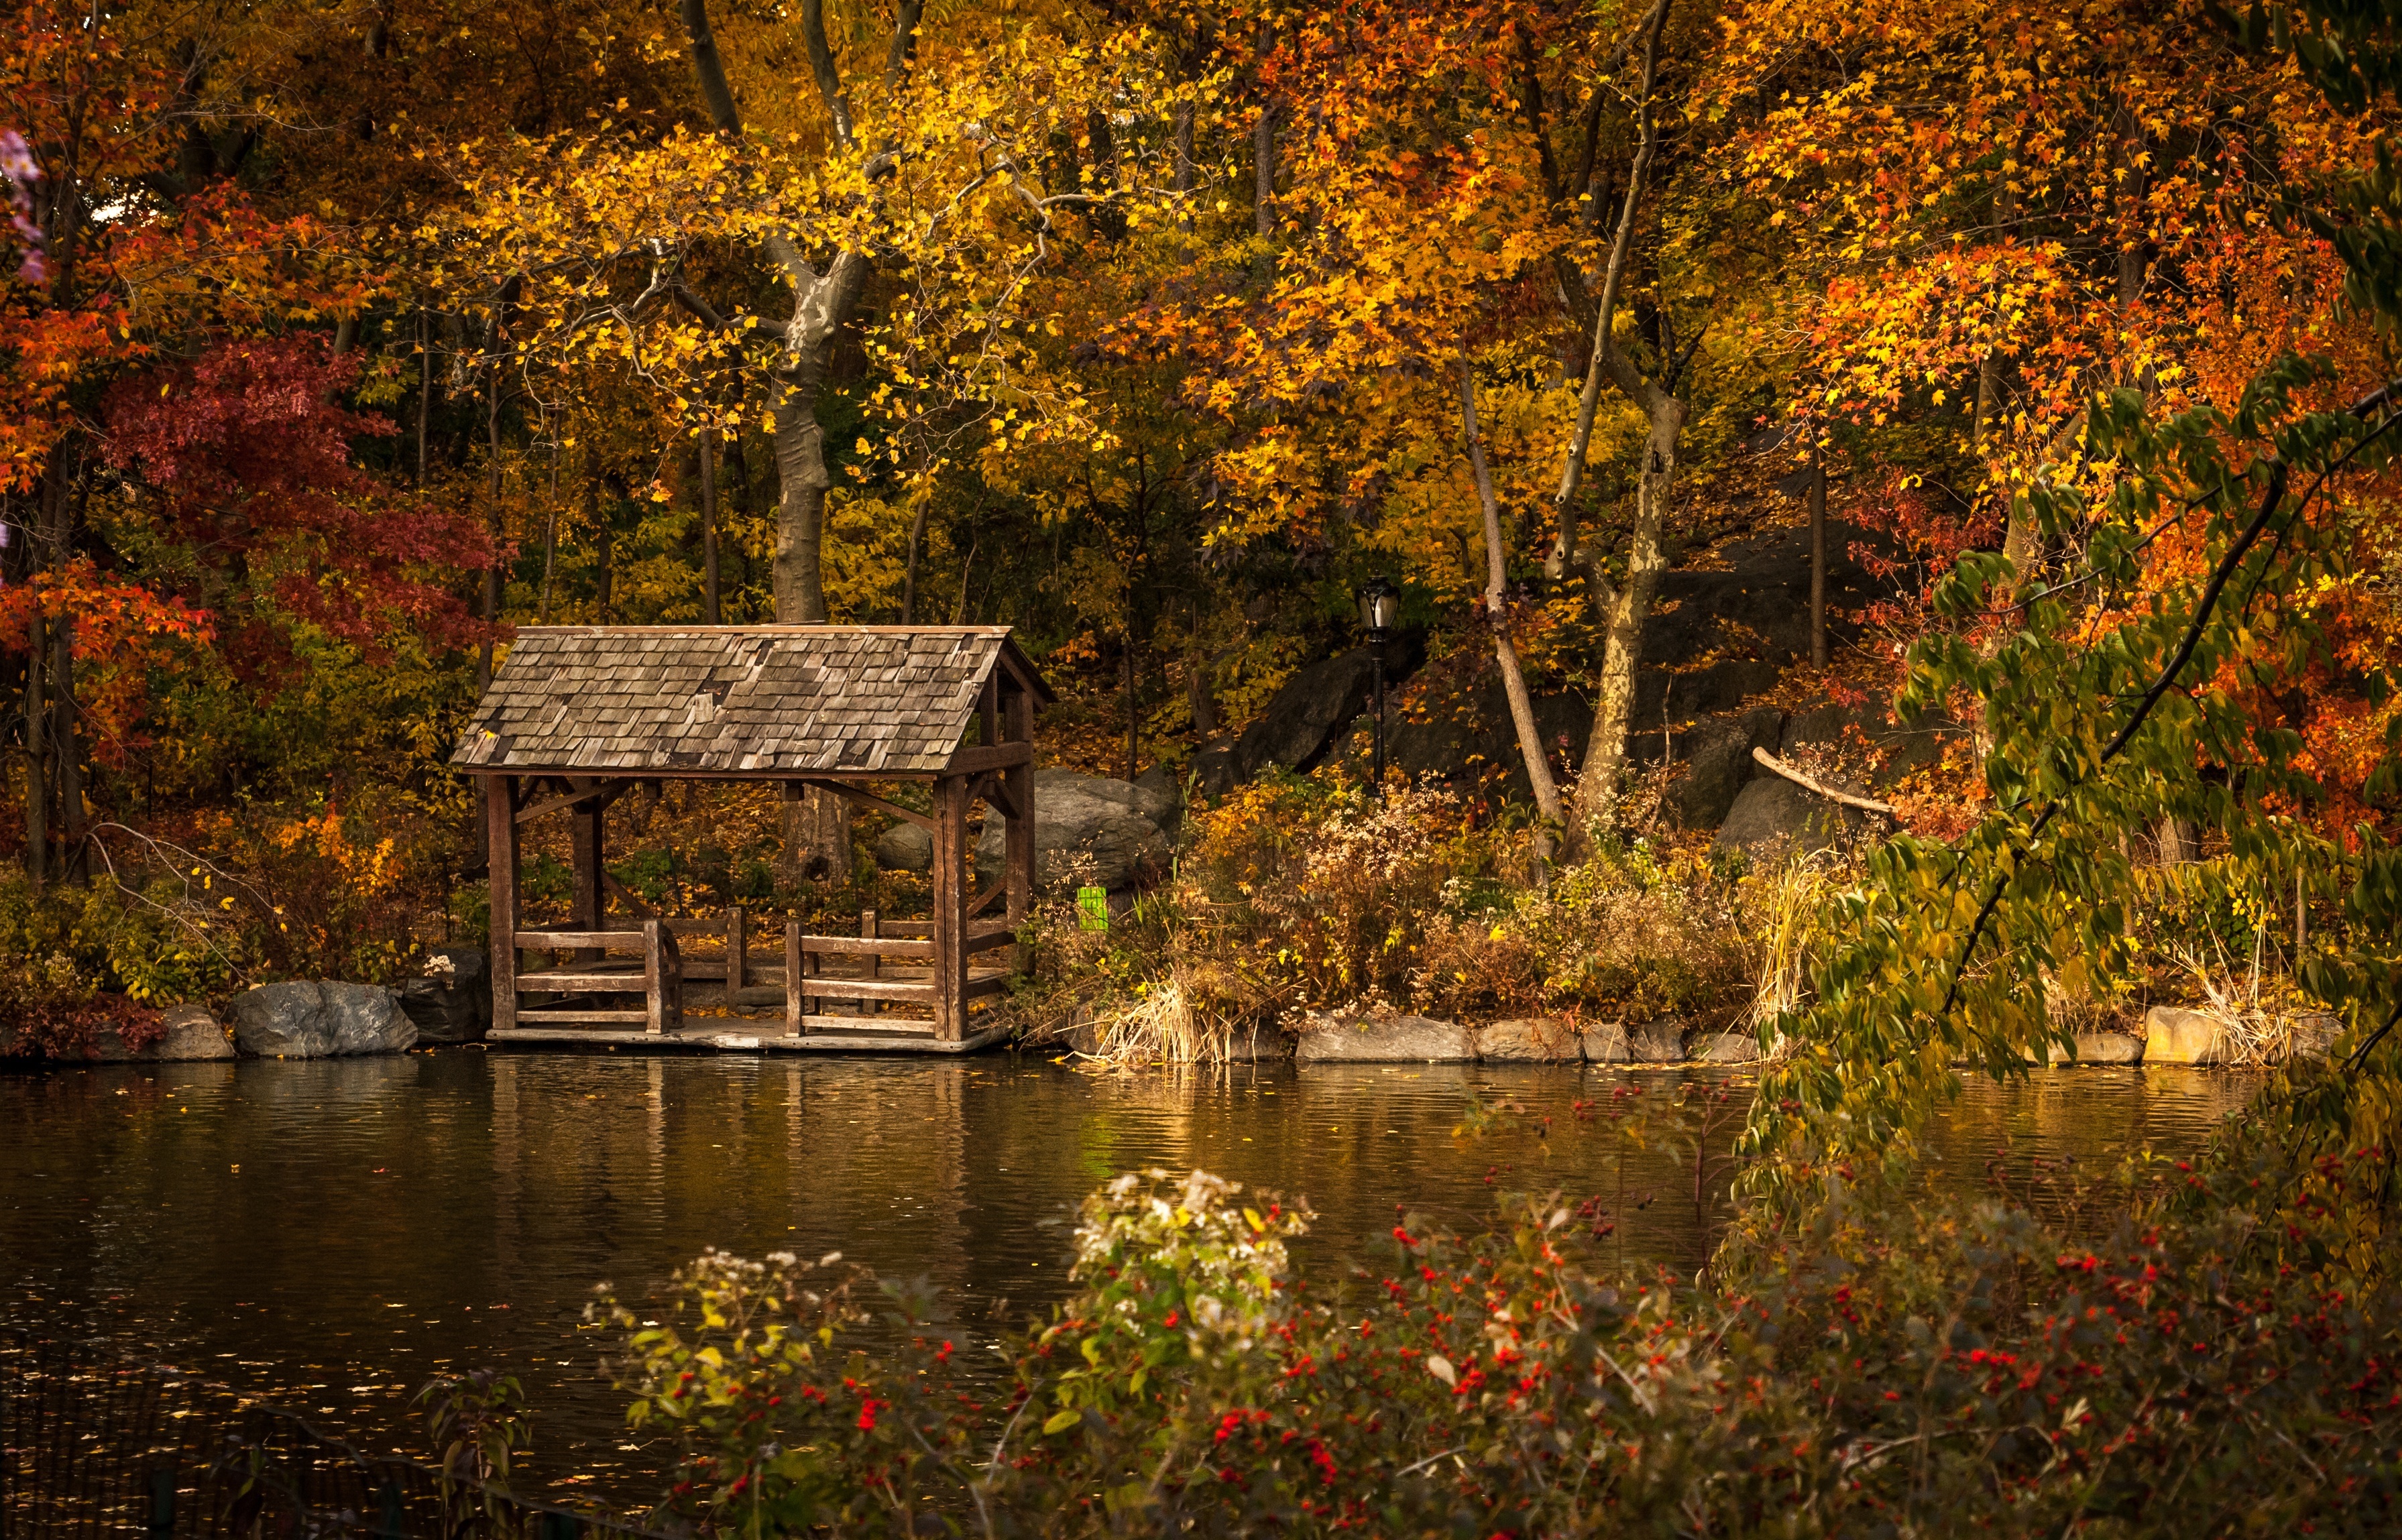
landscape, tree, water, nature, forest, branch, sunlight, morning, leaf, fall, flower, lake, hut, pond, idyllic, evening, reflection, scenic, autumn, park, calm, colorful, season, trees, shelter, woodland, habitat